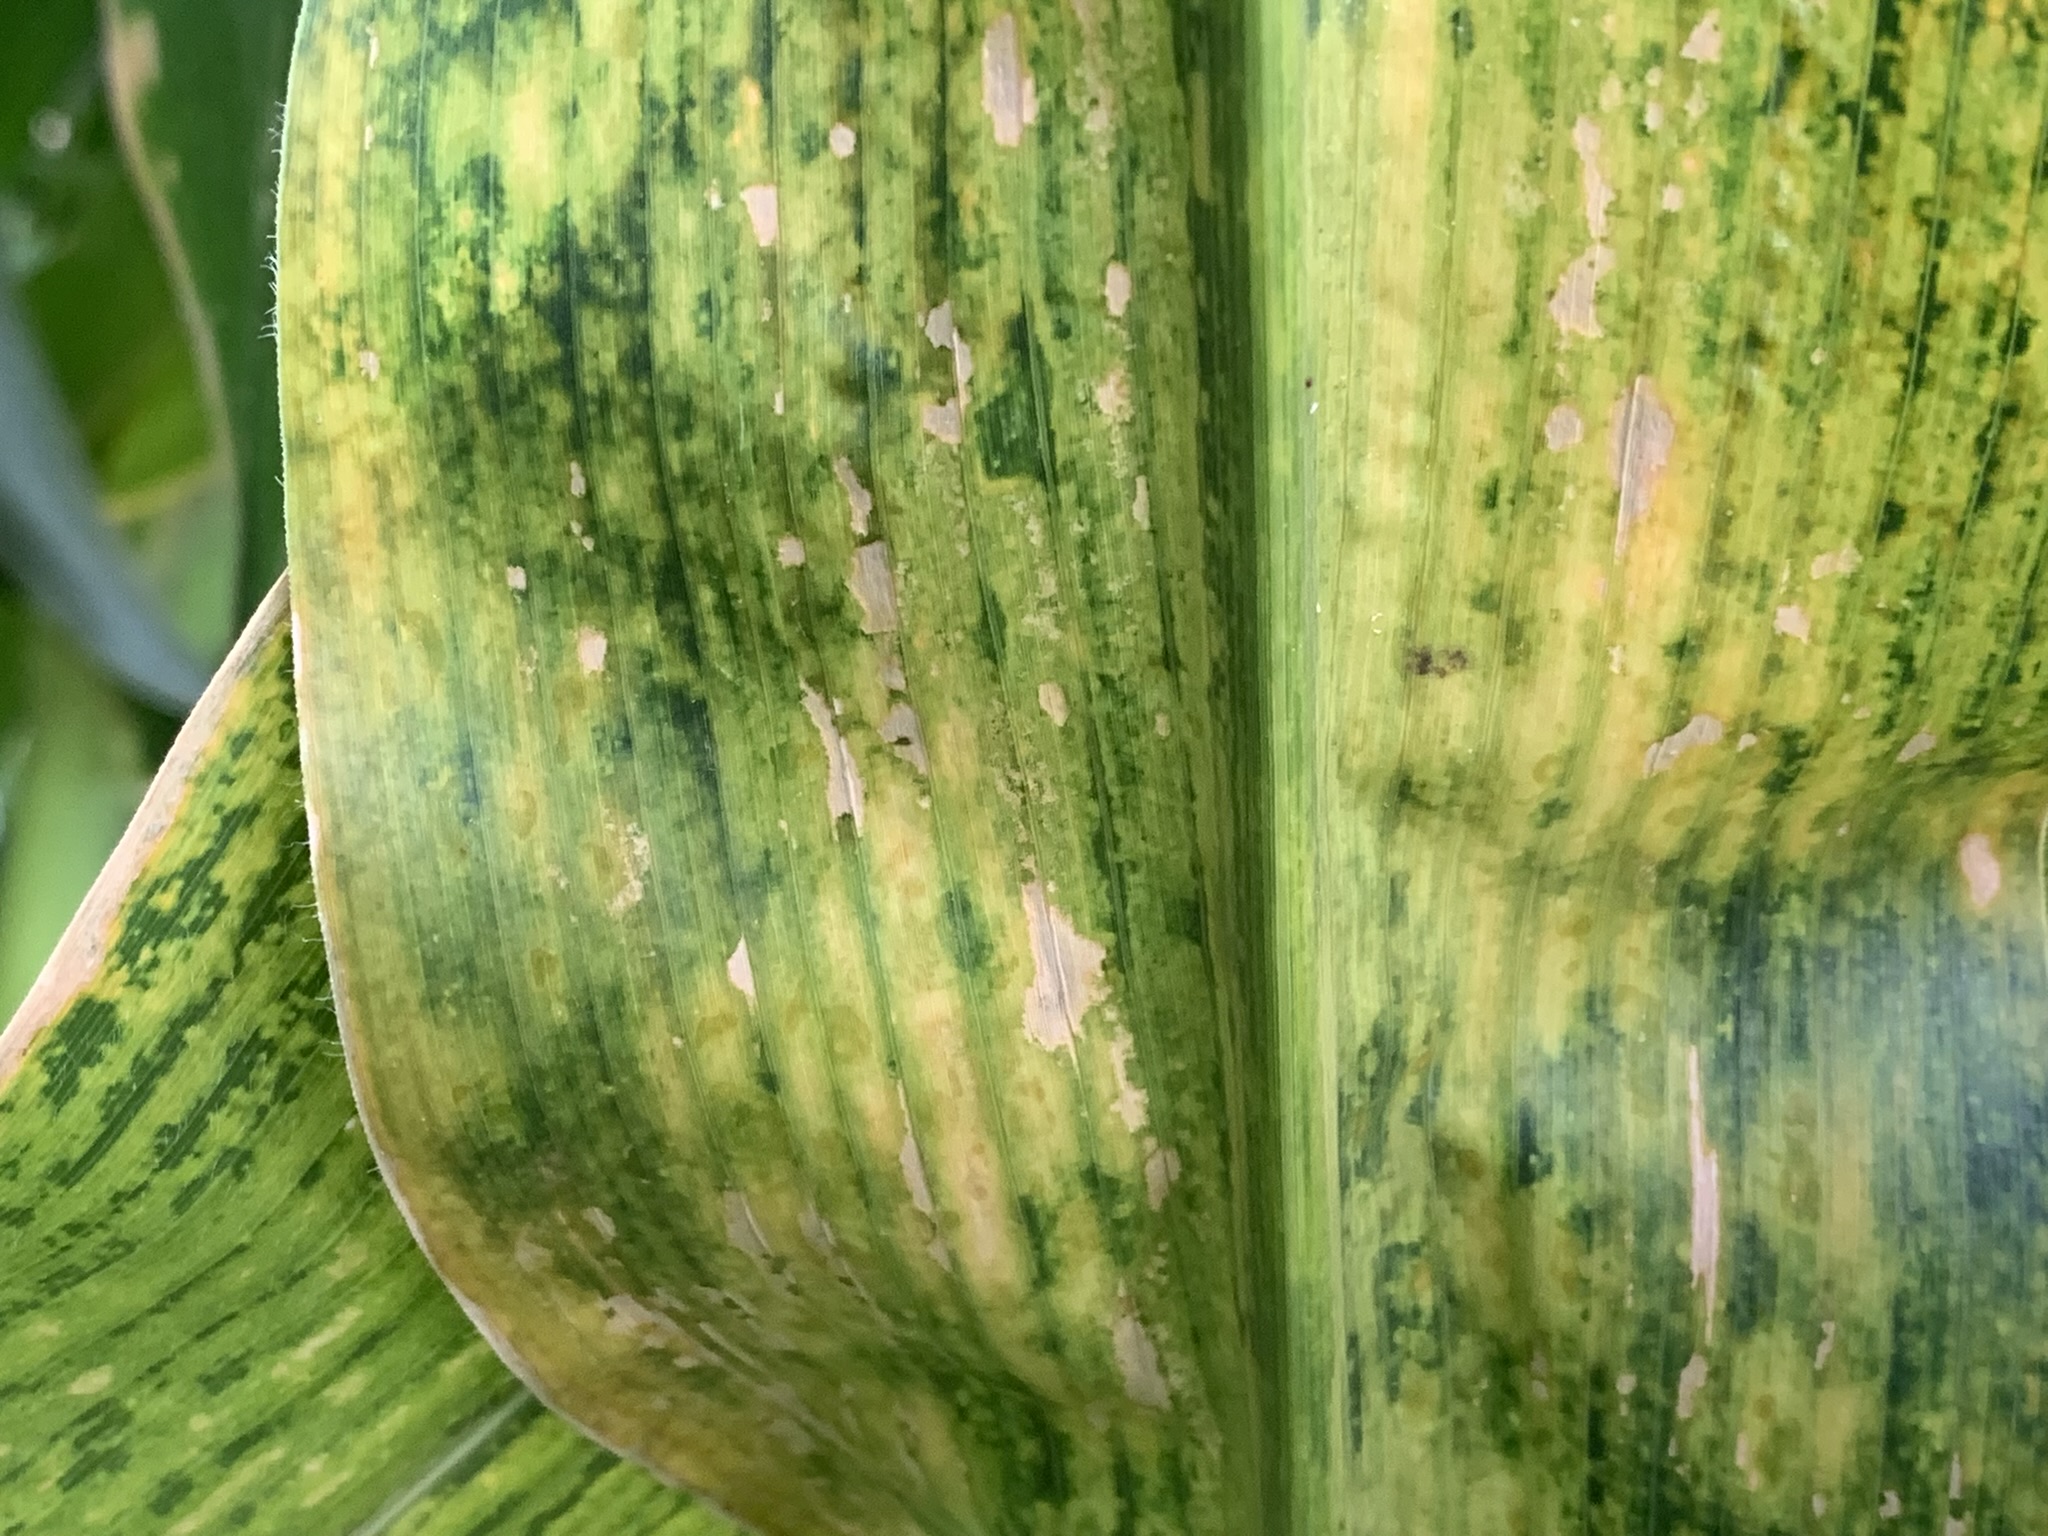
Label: MLN